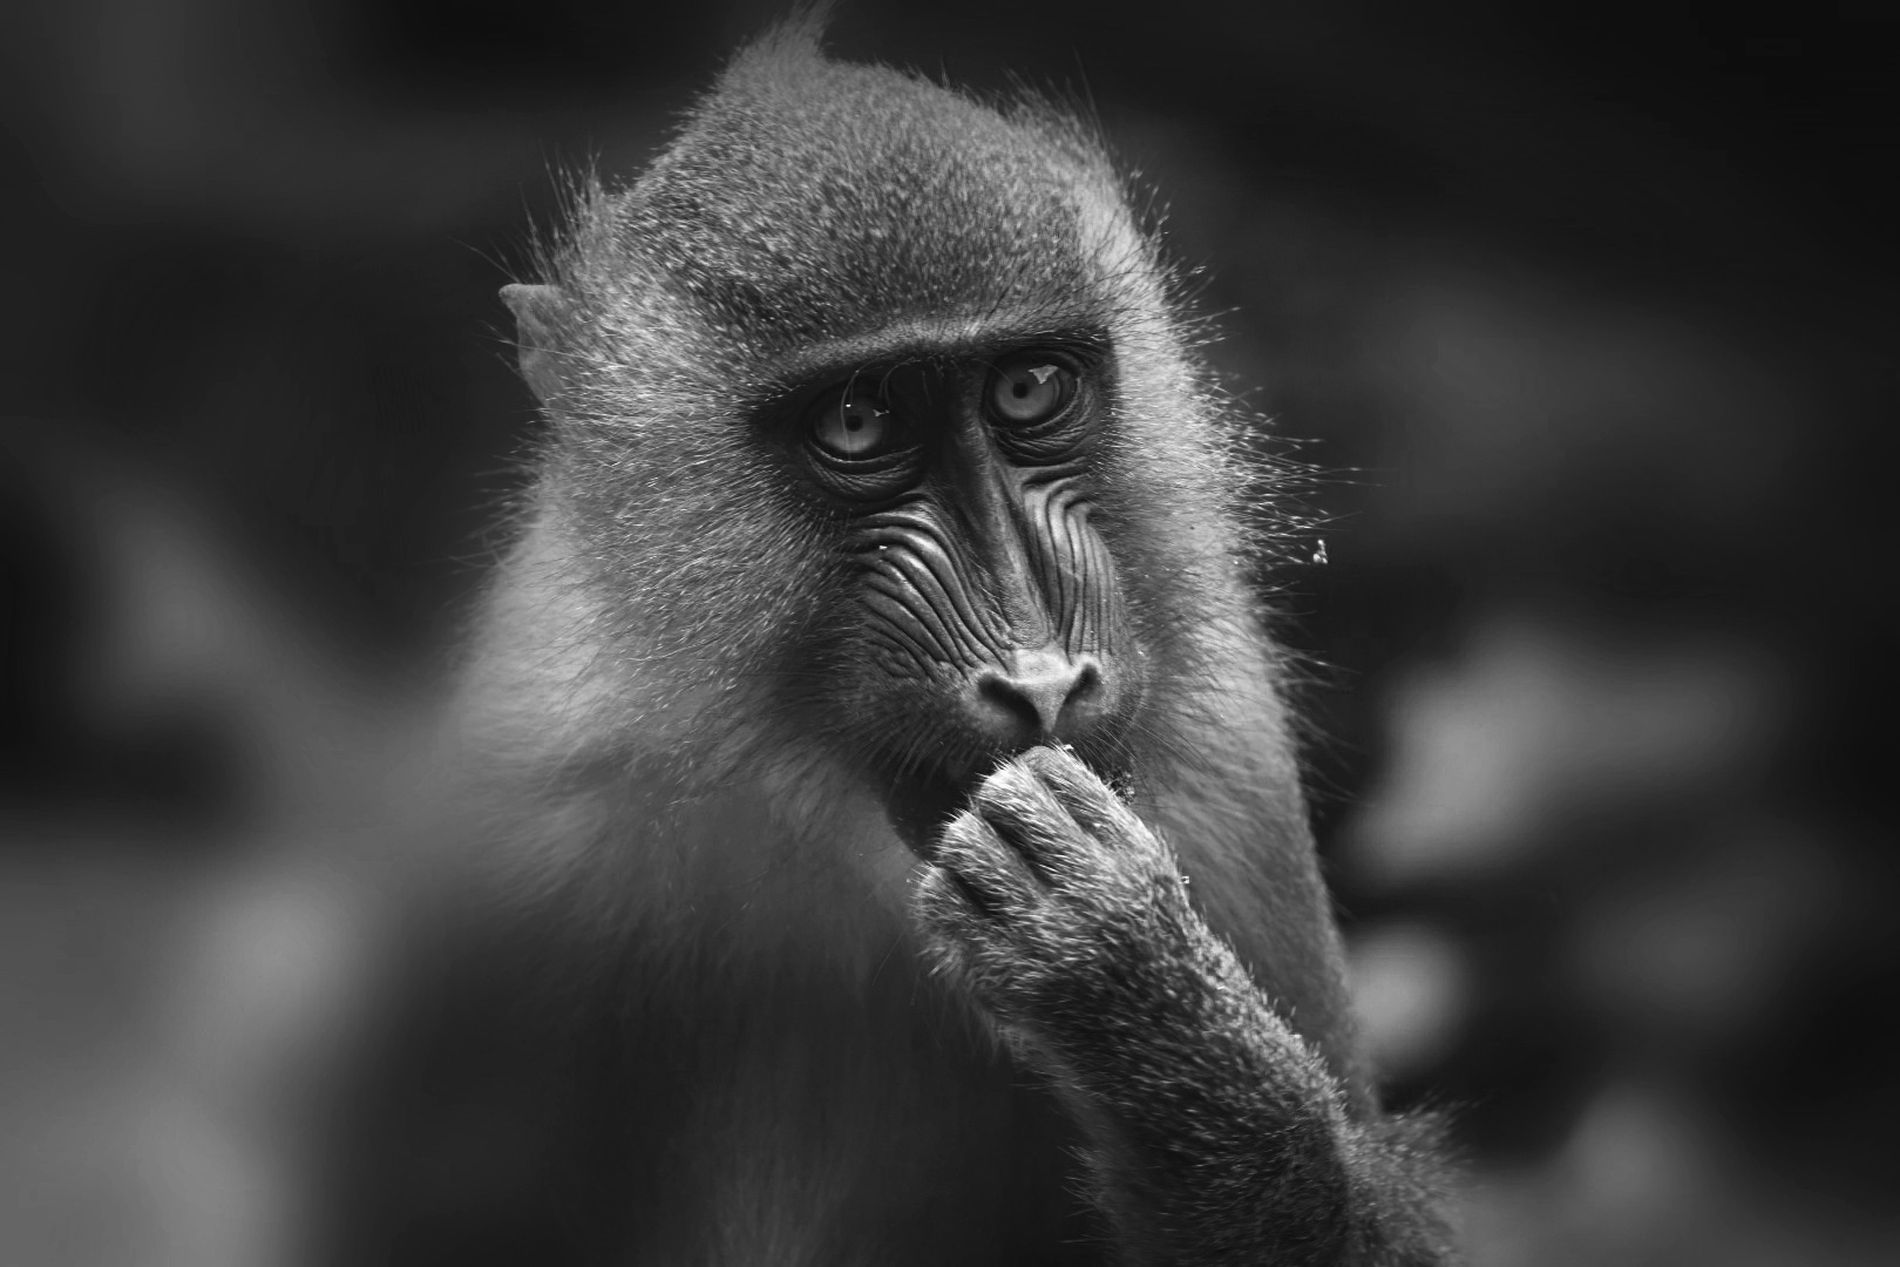
Silent Thought
Portrait of a primate (most likely a mandrill or a baboon) in black and white. The expression is contemplative, with one hand held up to the mouth, and the focus is entirely on the face, showing intense eye contact and fine fur detail. The background is beautifully blurred.
A close-up shot frames the primate’s face and hand, capturing fine details such as facial textures, fur, and expression. The blurred background evokes the focus on the monkey.
Labels: Animal, Mammal, Monkey, Wildlife, Baboon, Ape, Soft Background
Camera: NIKON CORPORATION NIKON D7200
Aperture: F6.3
Exposure: 1/125 sec
ISO: 800
Focal length: 550.0 mm